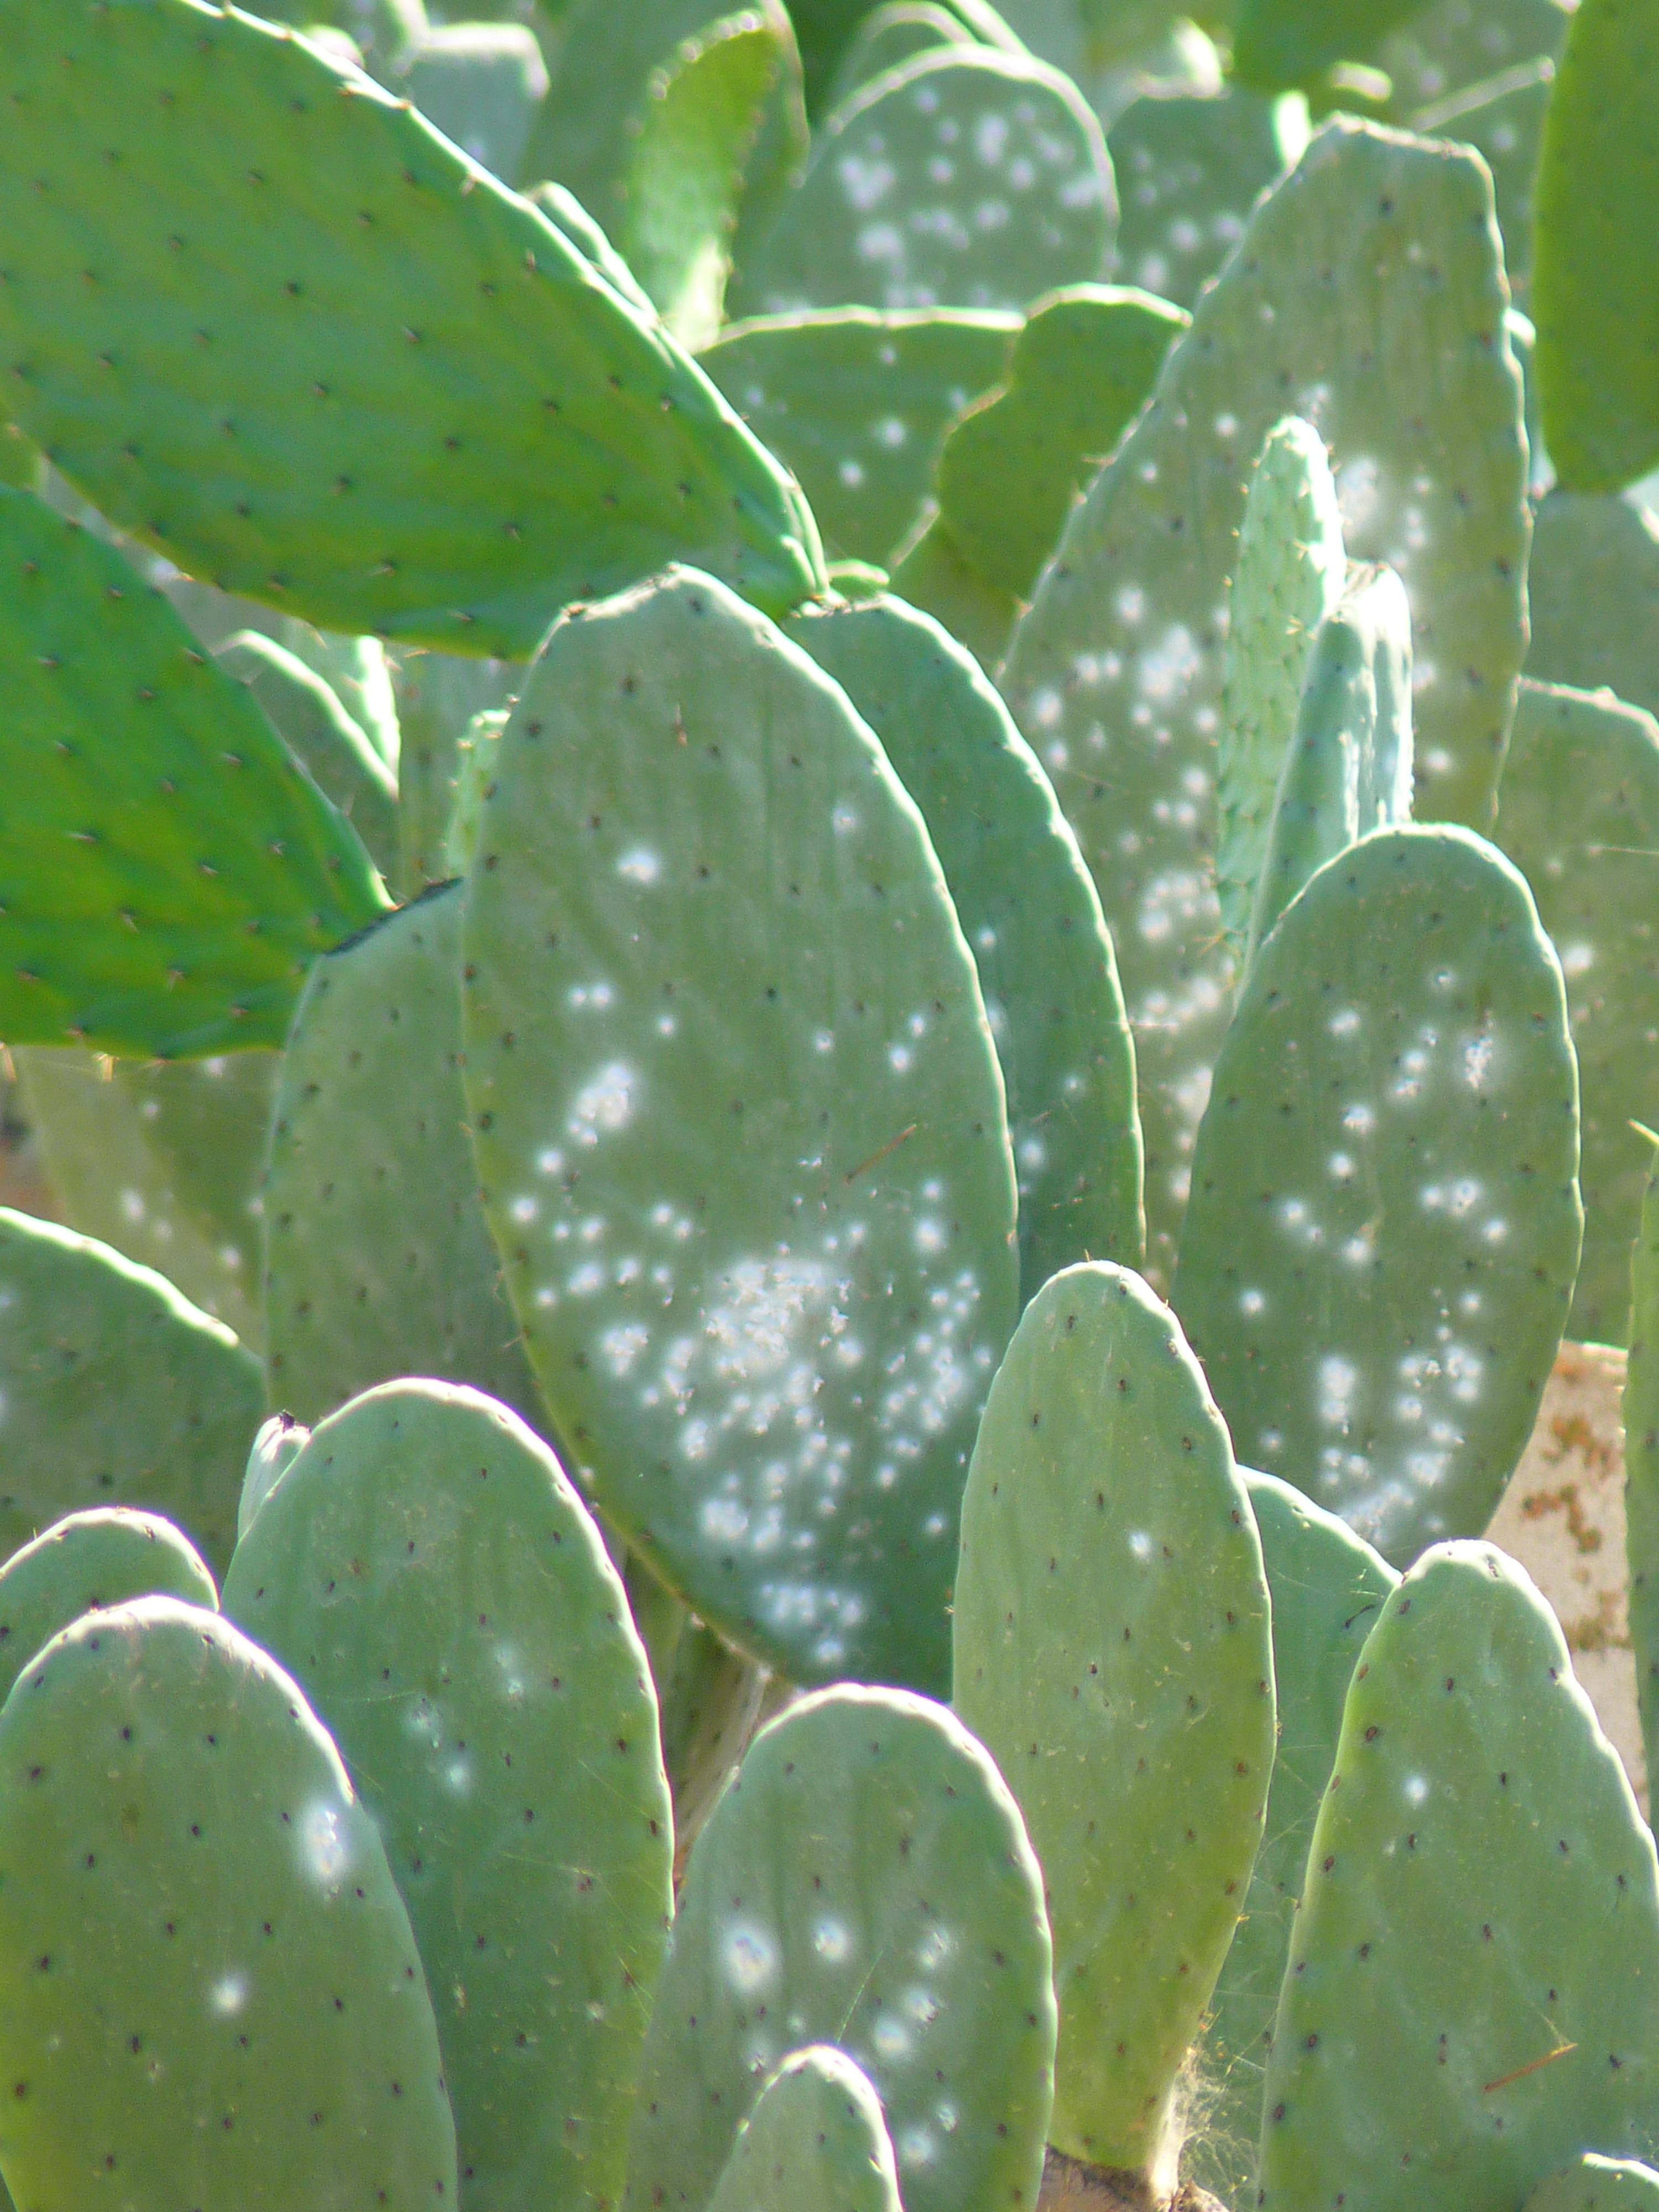
cactus, plant, leaf, flower, green, produce, botany, flora, spur, flowering plant, prickly pear, lice, annual plant, plant stem, land plant, hedgehog cactus, nopal, barbary fig, eastern prickly pear